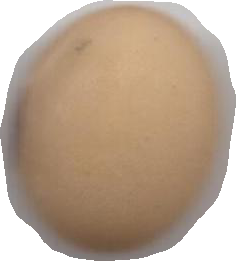
Variety: Anjasmoro